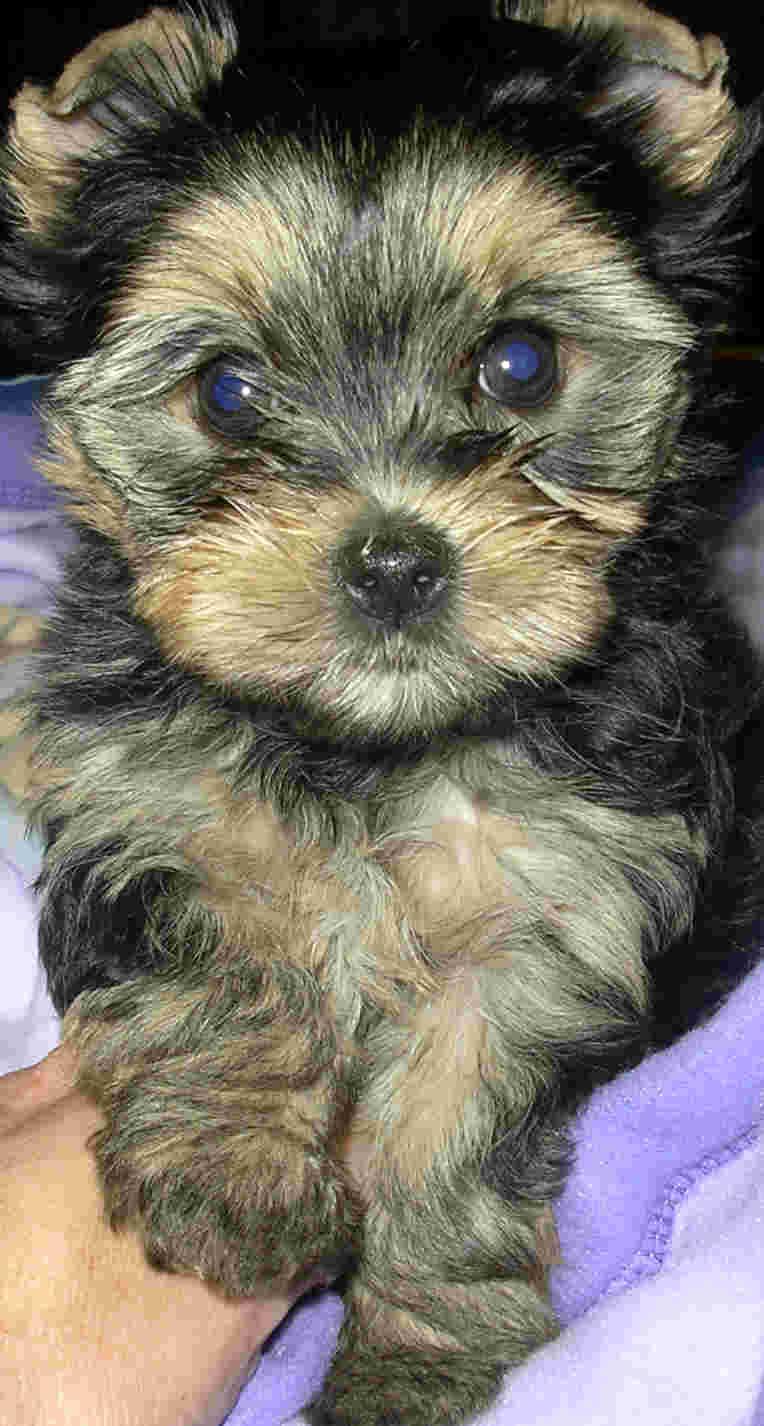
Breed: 340-n000120-Yorkshire_terrier